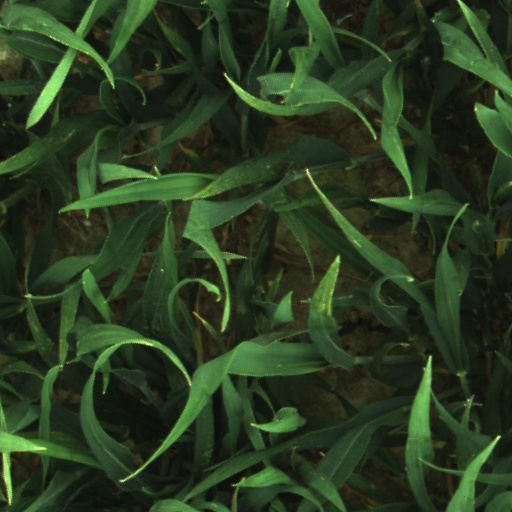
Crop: wheat